Rail transport in New South Wales

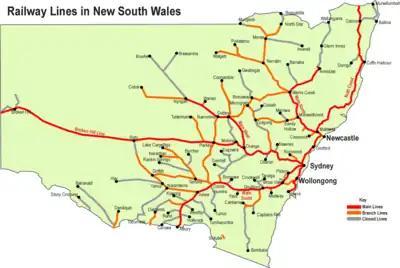
Map of rail lines in NSW

The Australian state of New South Wales has an extensive network of railways, which were integral to the growth and development of the state. The vast majority of railway lines were government built and operated, but there were also several private railways, some of which operate to this day.